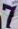
Number: 7